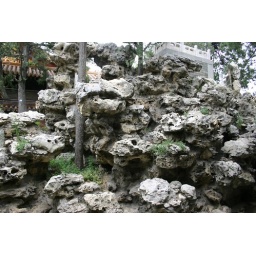
The rocks were brought over 1,000 miles from a lake